Yoruba art

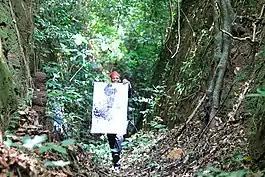
Olufeko inside Sungbo's Eredo holding the "Philosophers Legacy" heirloom in 2017

There is also a vibrant form of customary theatre known as "Alarinjo" that has its roots in the medieval period and that has given much to the contemporary Nigerian film industry.